Erwan Käser

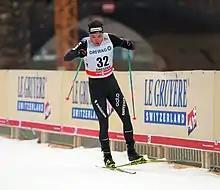
Käser in 2018

Erwan Käser (born 8 June 1992) is a Swiss cross-country skier. He competed in the 2018 Winter Olympics.